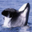
Label: whale